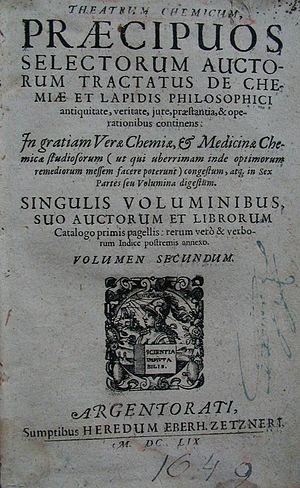
Le Theatrum chemicum, est le plus important et le plus célèbre recueil de traités alchimiques de la Renaissance. Écrit en latin, la langue savante européenne de l'époque, et publié pour la première fois en trois volumes en 1602 par l'éditeur et imprimeur strasbourgeois Lazare Zetzner, il atteint six volumes et rassemble plus de deux cents traités dans la dernière édition de 1659-1661.